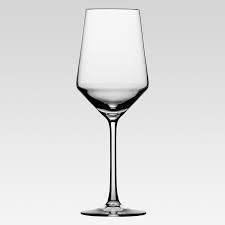
Waste category: glass